Fabrizio Piccareta

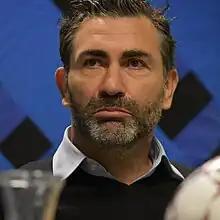

Fabrizio Piccareta (born 15 November 1965) is an Italian football coach. He is the coach of the Under-19 (Primavera) squad of SPAL. Under the tenure of Paolo Di Canio, he served as both assistant manager, and later caretaker manager following Di Canio's resignation at Swindon Town.